Chełmża Lake

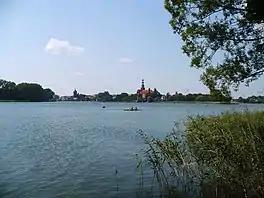
The lake with the panorama of the town of Chełmża in the background

Chełmża Lake is a lake in north-central Poland, located near the town of Chełmża, Toruń County, Kuyavian-Pomeranian Voivodeship.